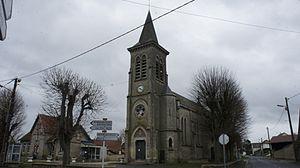
Mairie,_église à_Orainville .
Orainville est une commune française située dans le département de l'Aisne, en région Hauts-de-France.